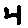
Label: 4